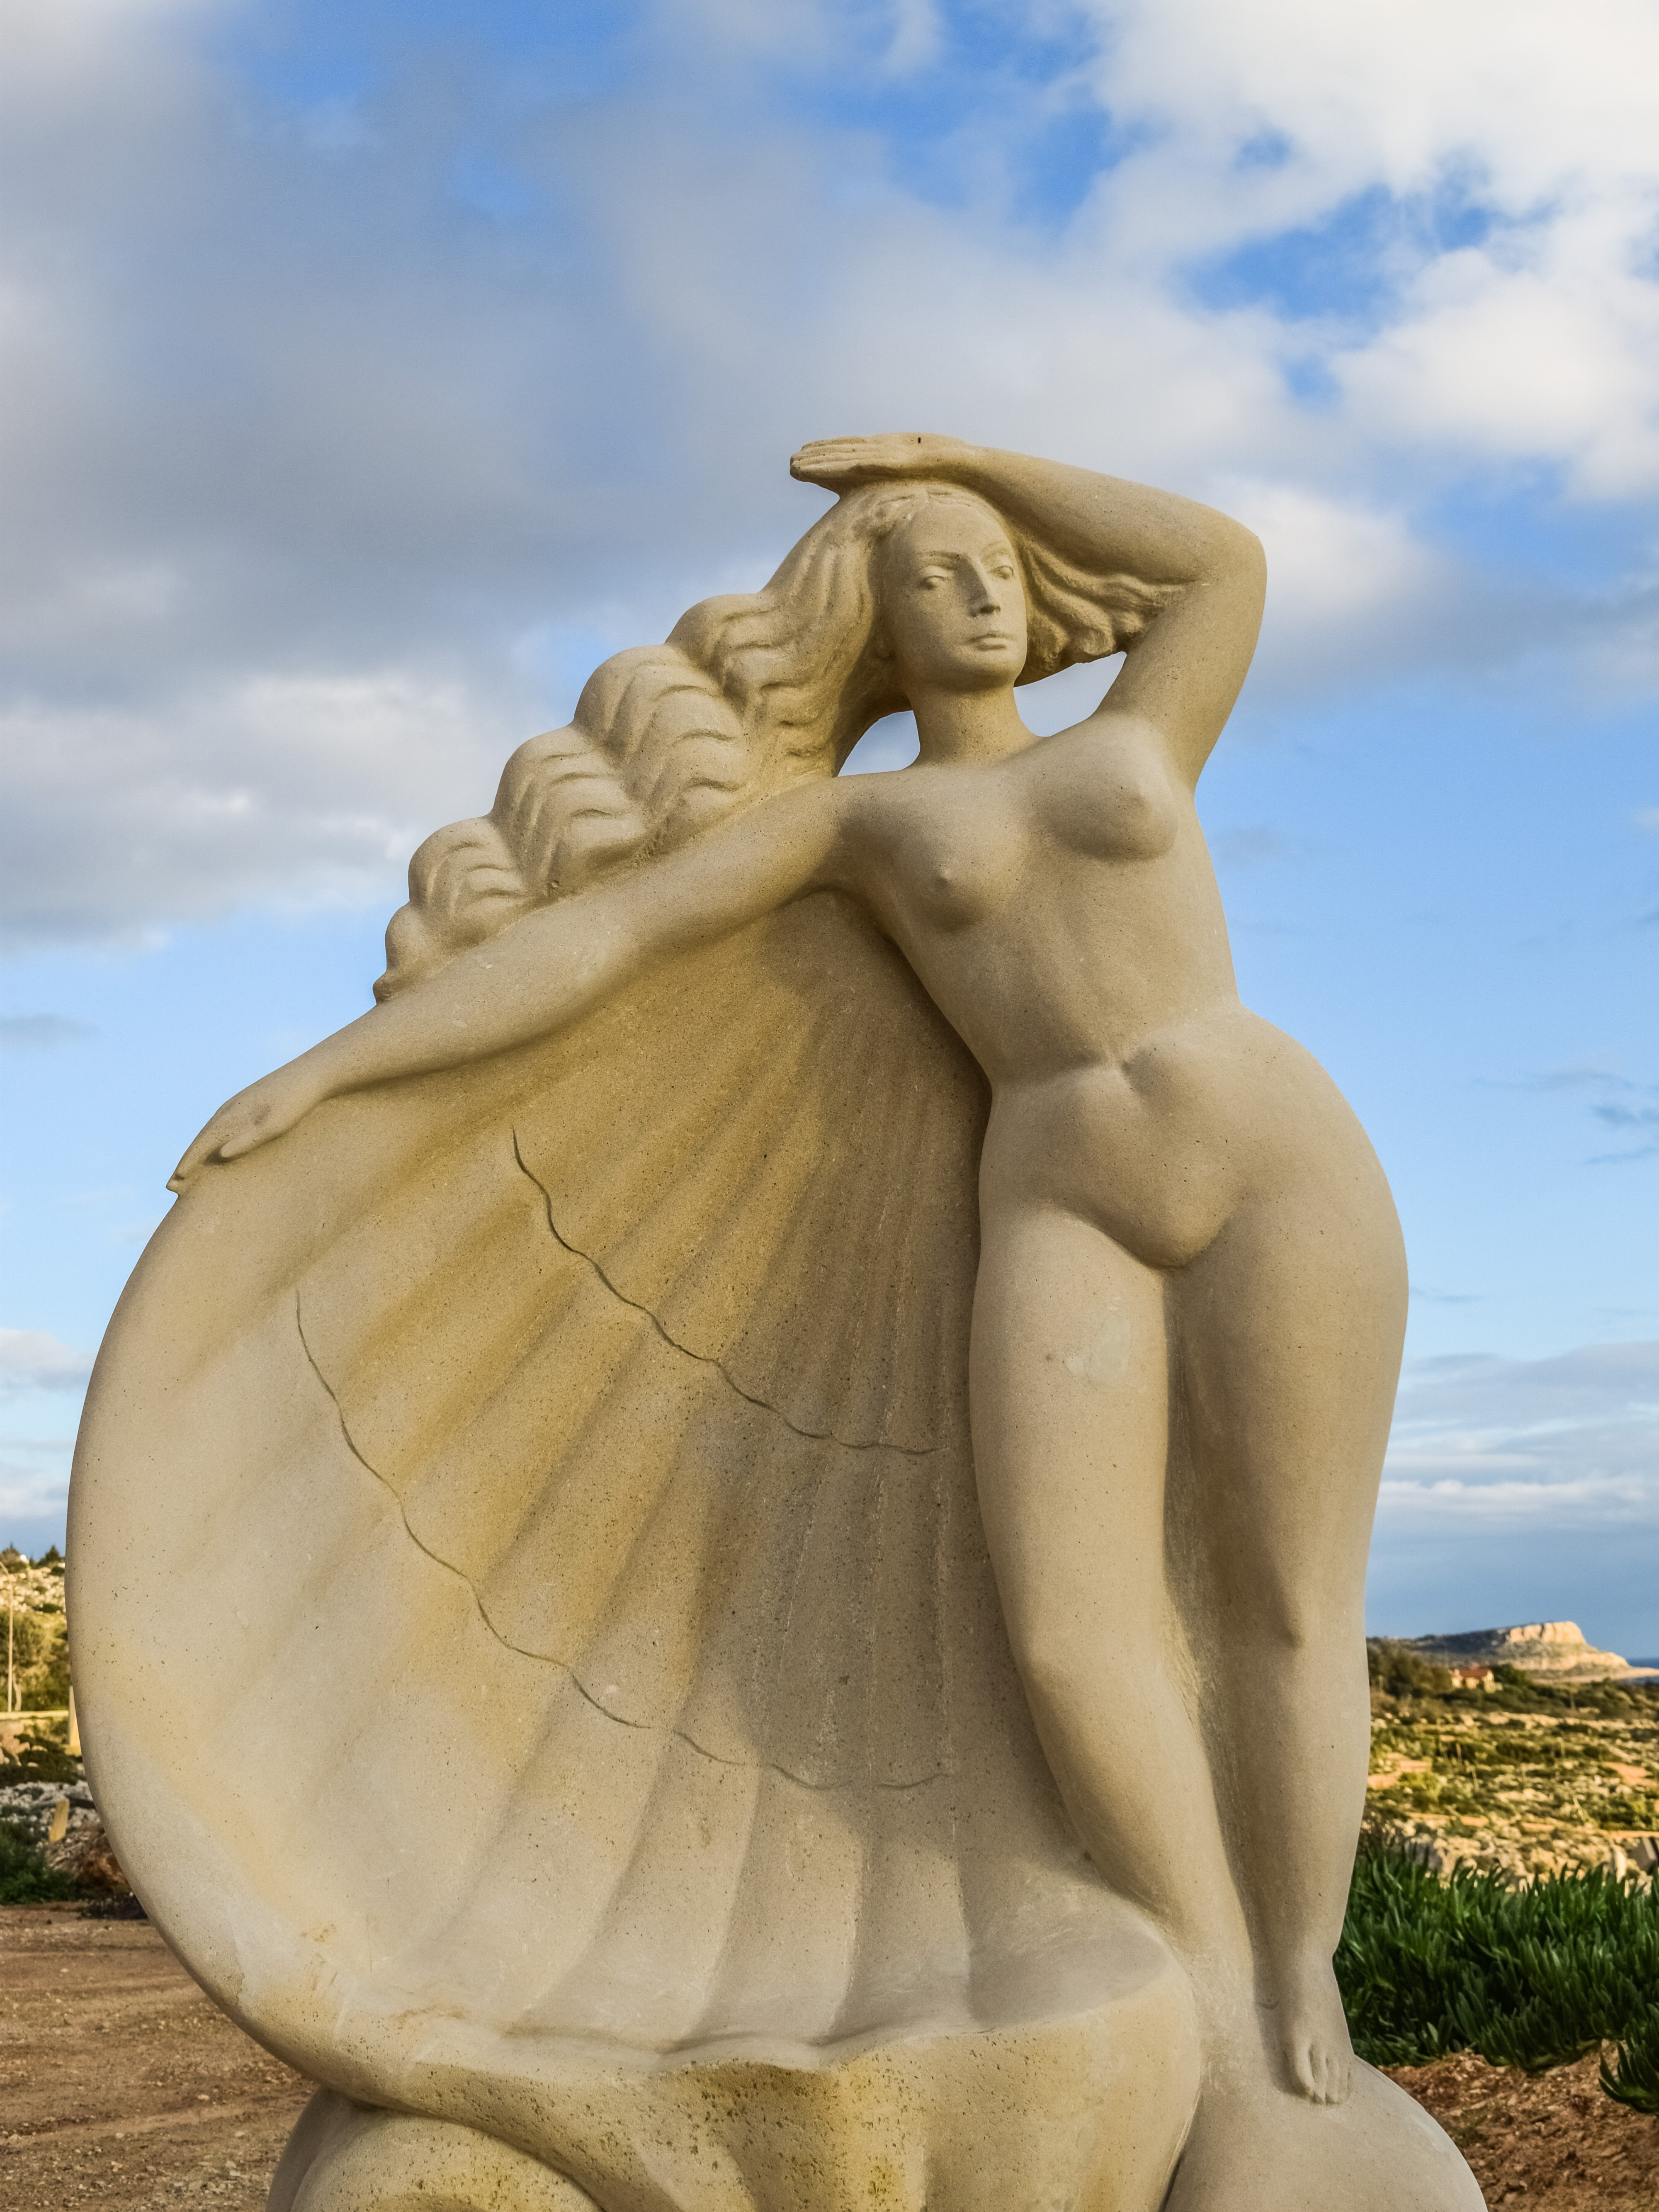
outdoor, sand, sky, woman, monument, statue, greek, sculpture, art, carving, cyprus, goddess, mythology, ayia napa, aphrodite, stone carving, sculpture park, classical sculpture